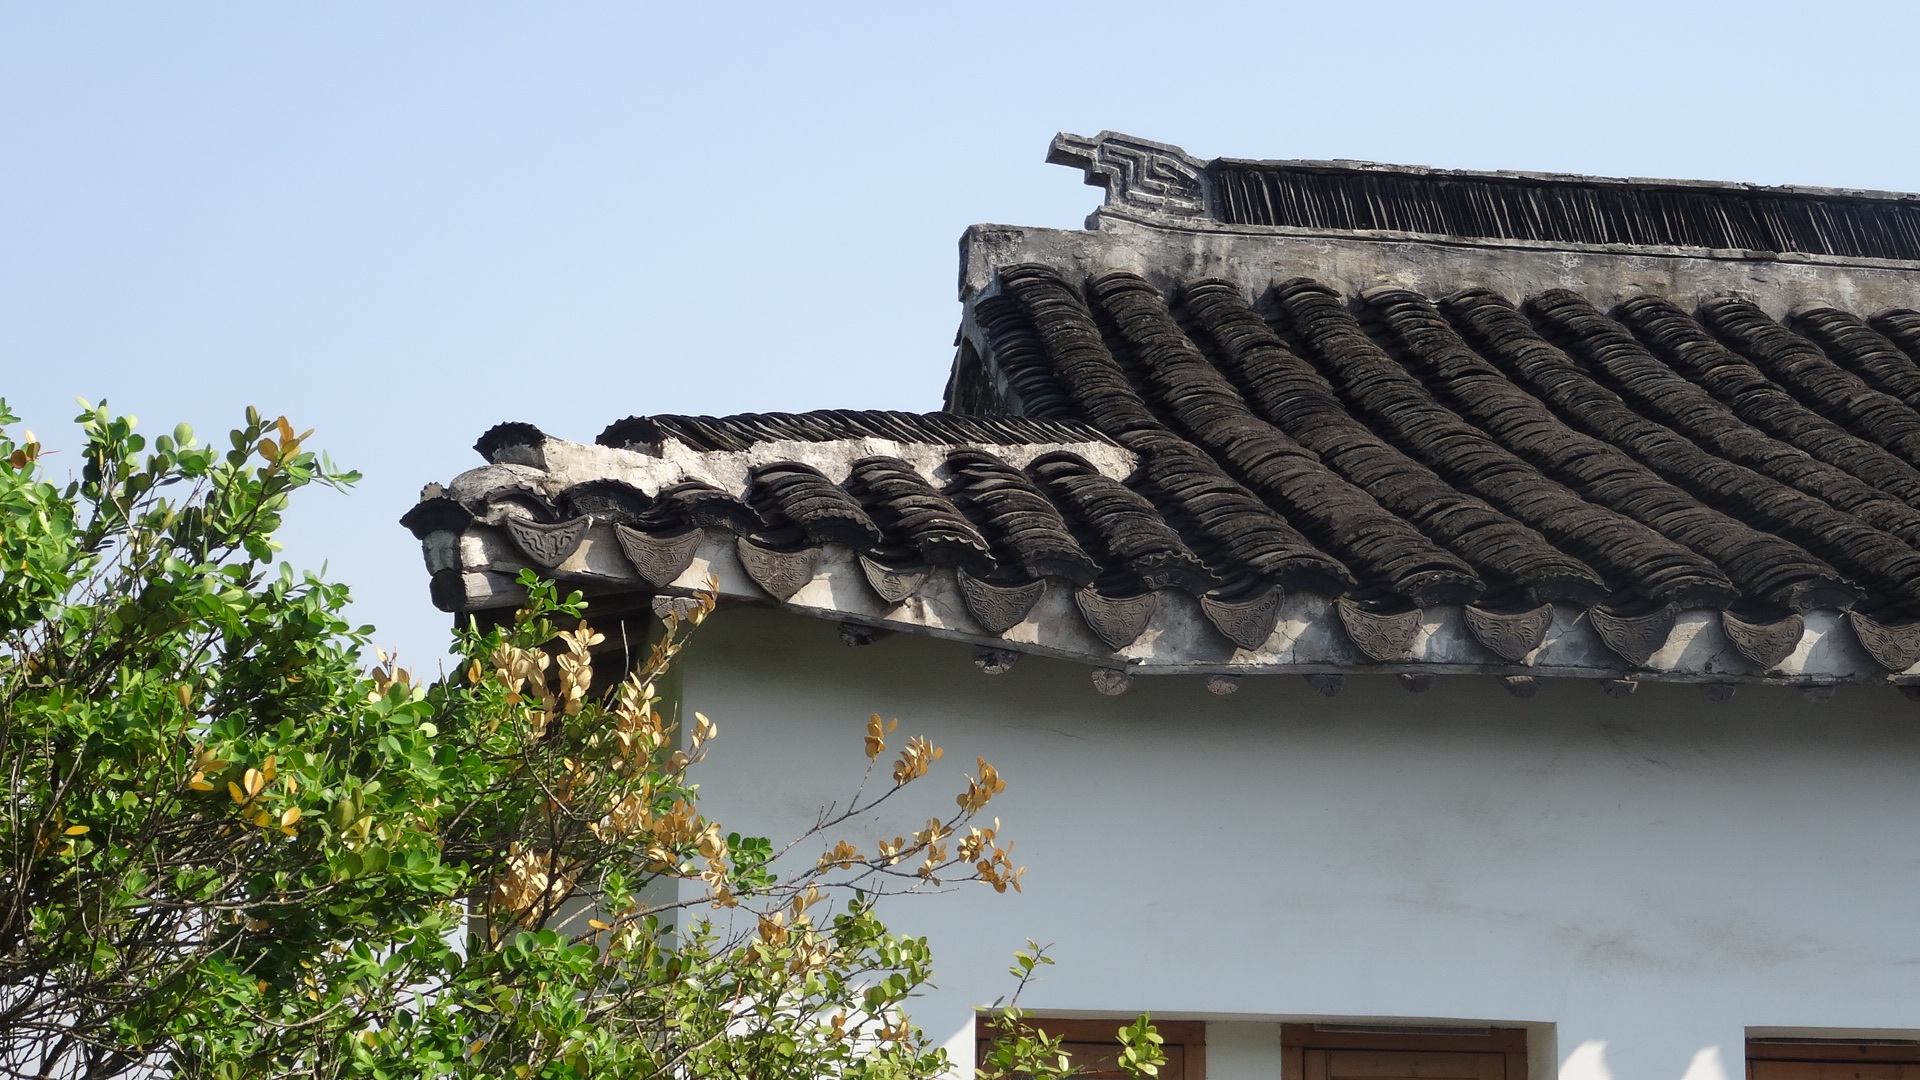
architecture, structure, roof, building, asia, temple, suzhou, style, eaves, china, ancient history